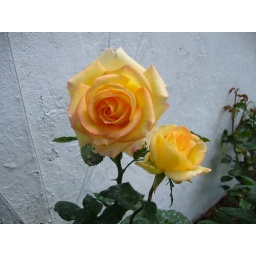
We got this plant from a rose grower in Ecuador